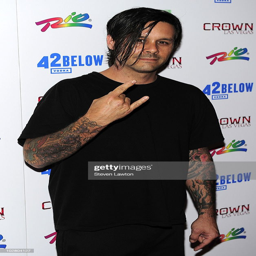
industrial metal artist arrive to host an evening .